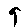
Label: 9